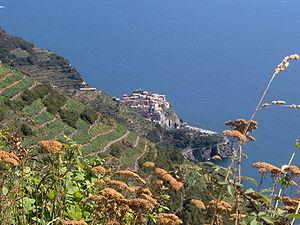
Le Sciacchetrà est un vin liquoreux d'appellation élaboré dans la province de La Spezia, en Ligurie. Il est protégé par une Denominazione di origine controllata depuis 1973 et produit dans les zones côtières des Cinque Terre. Cette appellation est revendiquée par les cinq villages de Riomaggiore, Manarola, Corniglia, Vernazza, Monterosso al Mare qui produisent aussi le Cinque Terre DOC avec les mêmes cépages. Le Sciacchetrà, issu des vignobles du parc national des Cinque Terre, a été reconnu comme Presidio Slow Food.